Kay Sage

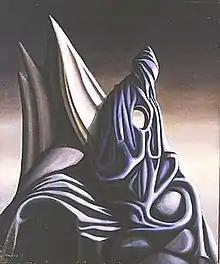
In "Margin of Silence" of 1942, forms are figurative, static, and draped. The dark background alludes to feelings of unease with these figures in the foreground.

Perhaps spurred by the deaths of her father in 1933 and her sister, from tuberculosis, in 1934 (Anne had joined Kay and her mother in Italy in the 1920s, and the sisters became quite close during Anne's final illness), Sage left her husband in 1935 with plans to build an independent life as an artist; they obtained a papal annulment of their marriage several years later. In December 1936, as she prepared to leave Italy and move to Paris, Sage had her first solo art exhibit, six oil paintings shown at the Galleria del Milione in Milan. In "A House of Her Own," her 1997 biography of Sage, Judith Suther describes these works as "experimental abstract compositions."